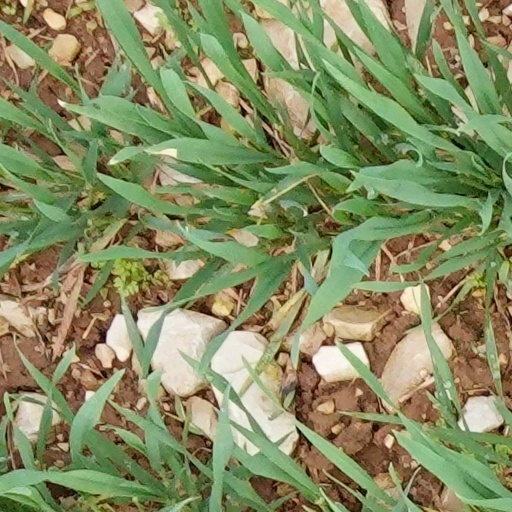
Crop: wheat